USS Pennsylvania (1837)

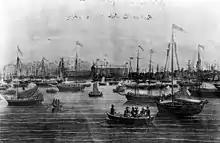
The launch of "Pennsylvania" at the Philadelphia Navy Yard

"Pennsylvania" was one of the "nine ships to rate not less than 74 guns each" authorized by the U.S. Congress on 29 April 1816. She was designed and built by Samuel Humphreys in the Philadelphia Navy Yard. Her keel was laid in September 1821, but tight budgets slowed her construction, preventing her being launched until 18 July 1837. The largest sailing warship ever built for the United States, she had three complete gun decks and a flush spar-deck and her hull was pierced for 136 guns.